Henri de Schomberg

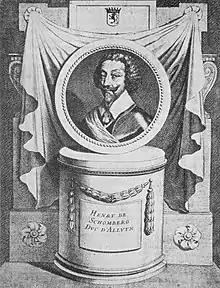
Henri de Schomberg (1575 - 17 November 1632).

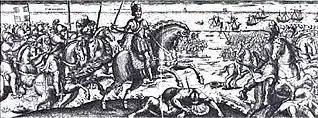
Marshall Henri de Schomberg and Toiras vanquishing the English army of Buckingham at the end of the siege. Michel de la Mathonière, 1627.

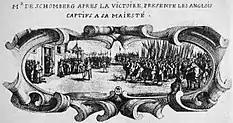
Schomberg presenting English captives to the King.

Henri de Schomberg, Comte de Nanteuil (1575 – 17 November 1632), was a Marshal of France during the reign of Louis XIII.